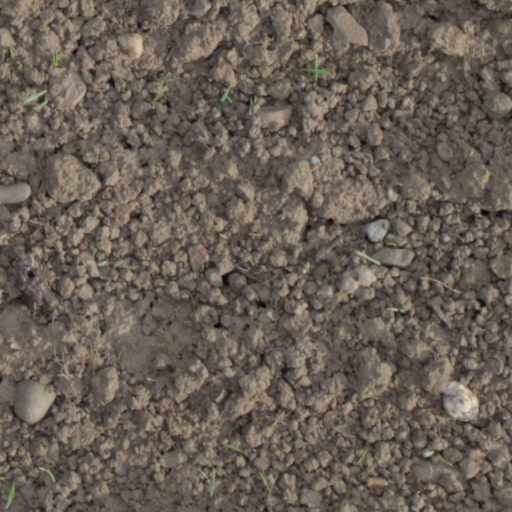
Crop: wheat